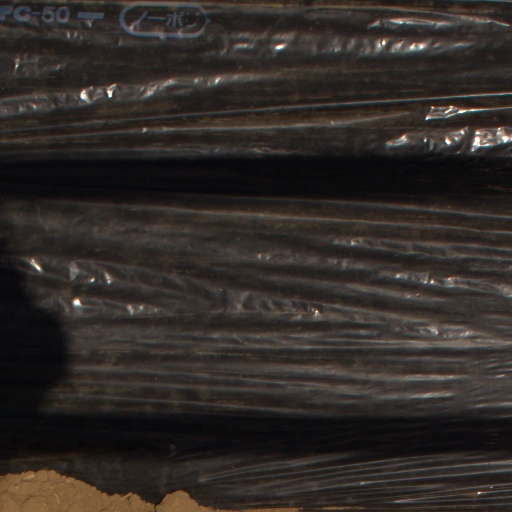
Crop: Jerusalem artichoke